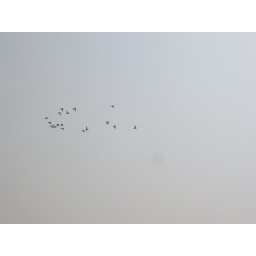
birds flying in formation